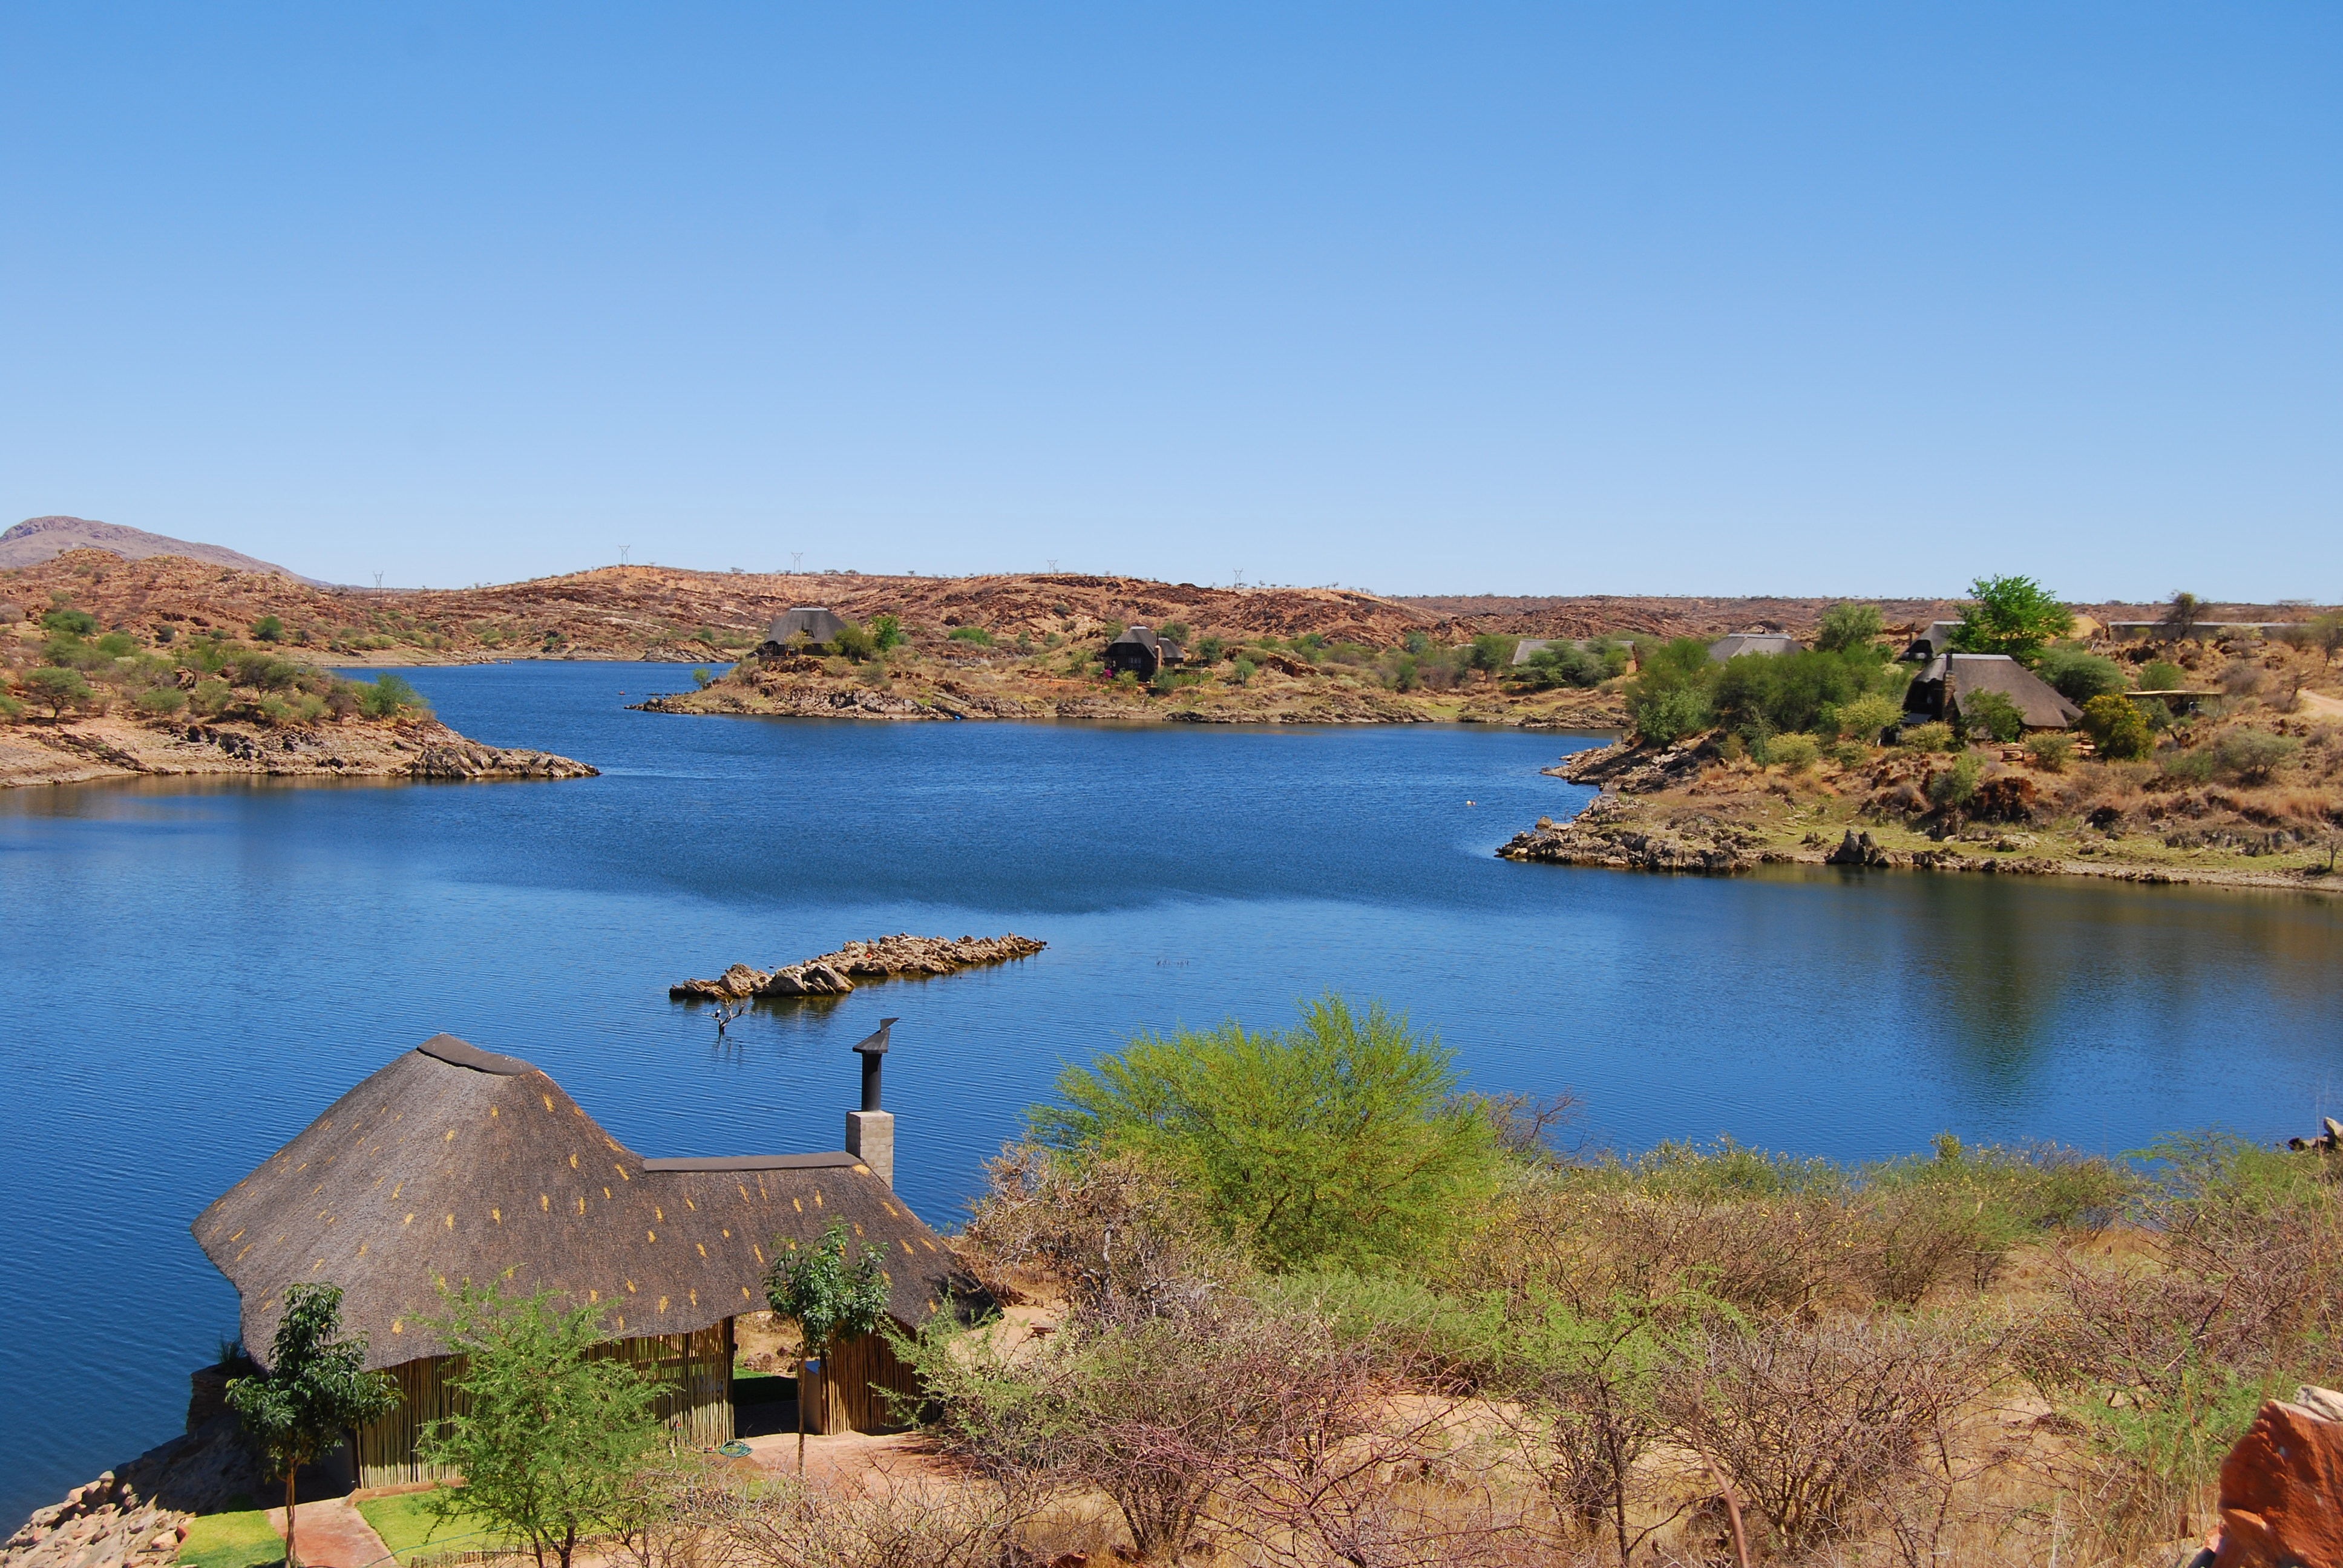
landscape, sea, coast, water, wilderness, lake, river, cove, africa, bay, reservoir, lonely, body of water, loch, namibia